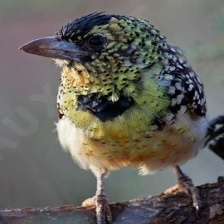
Species: D-ARNAUDS BARBET
Scientific name: TRACHYPHONUS DARNAUDII